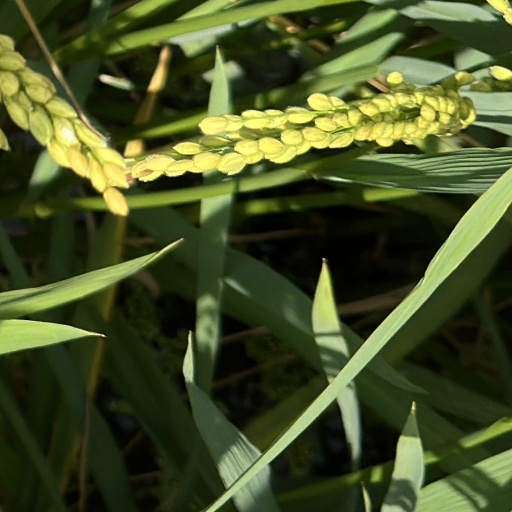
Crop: rice